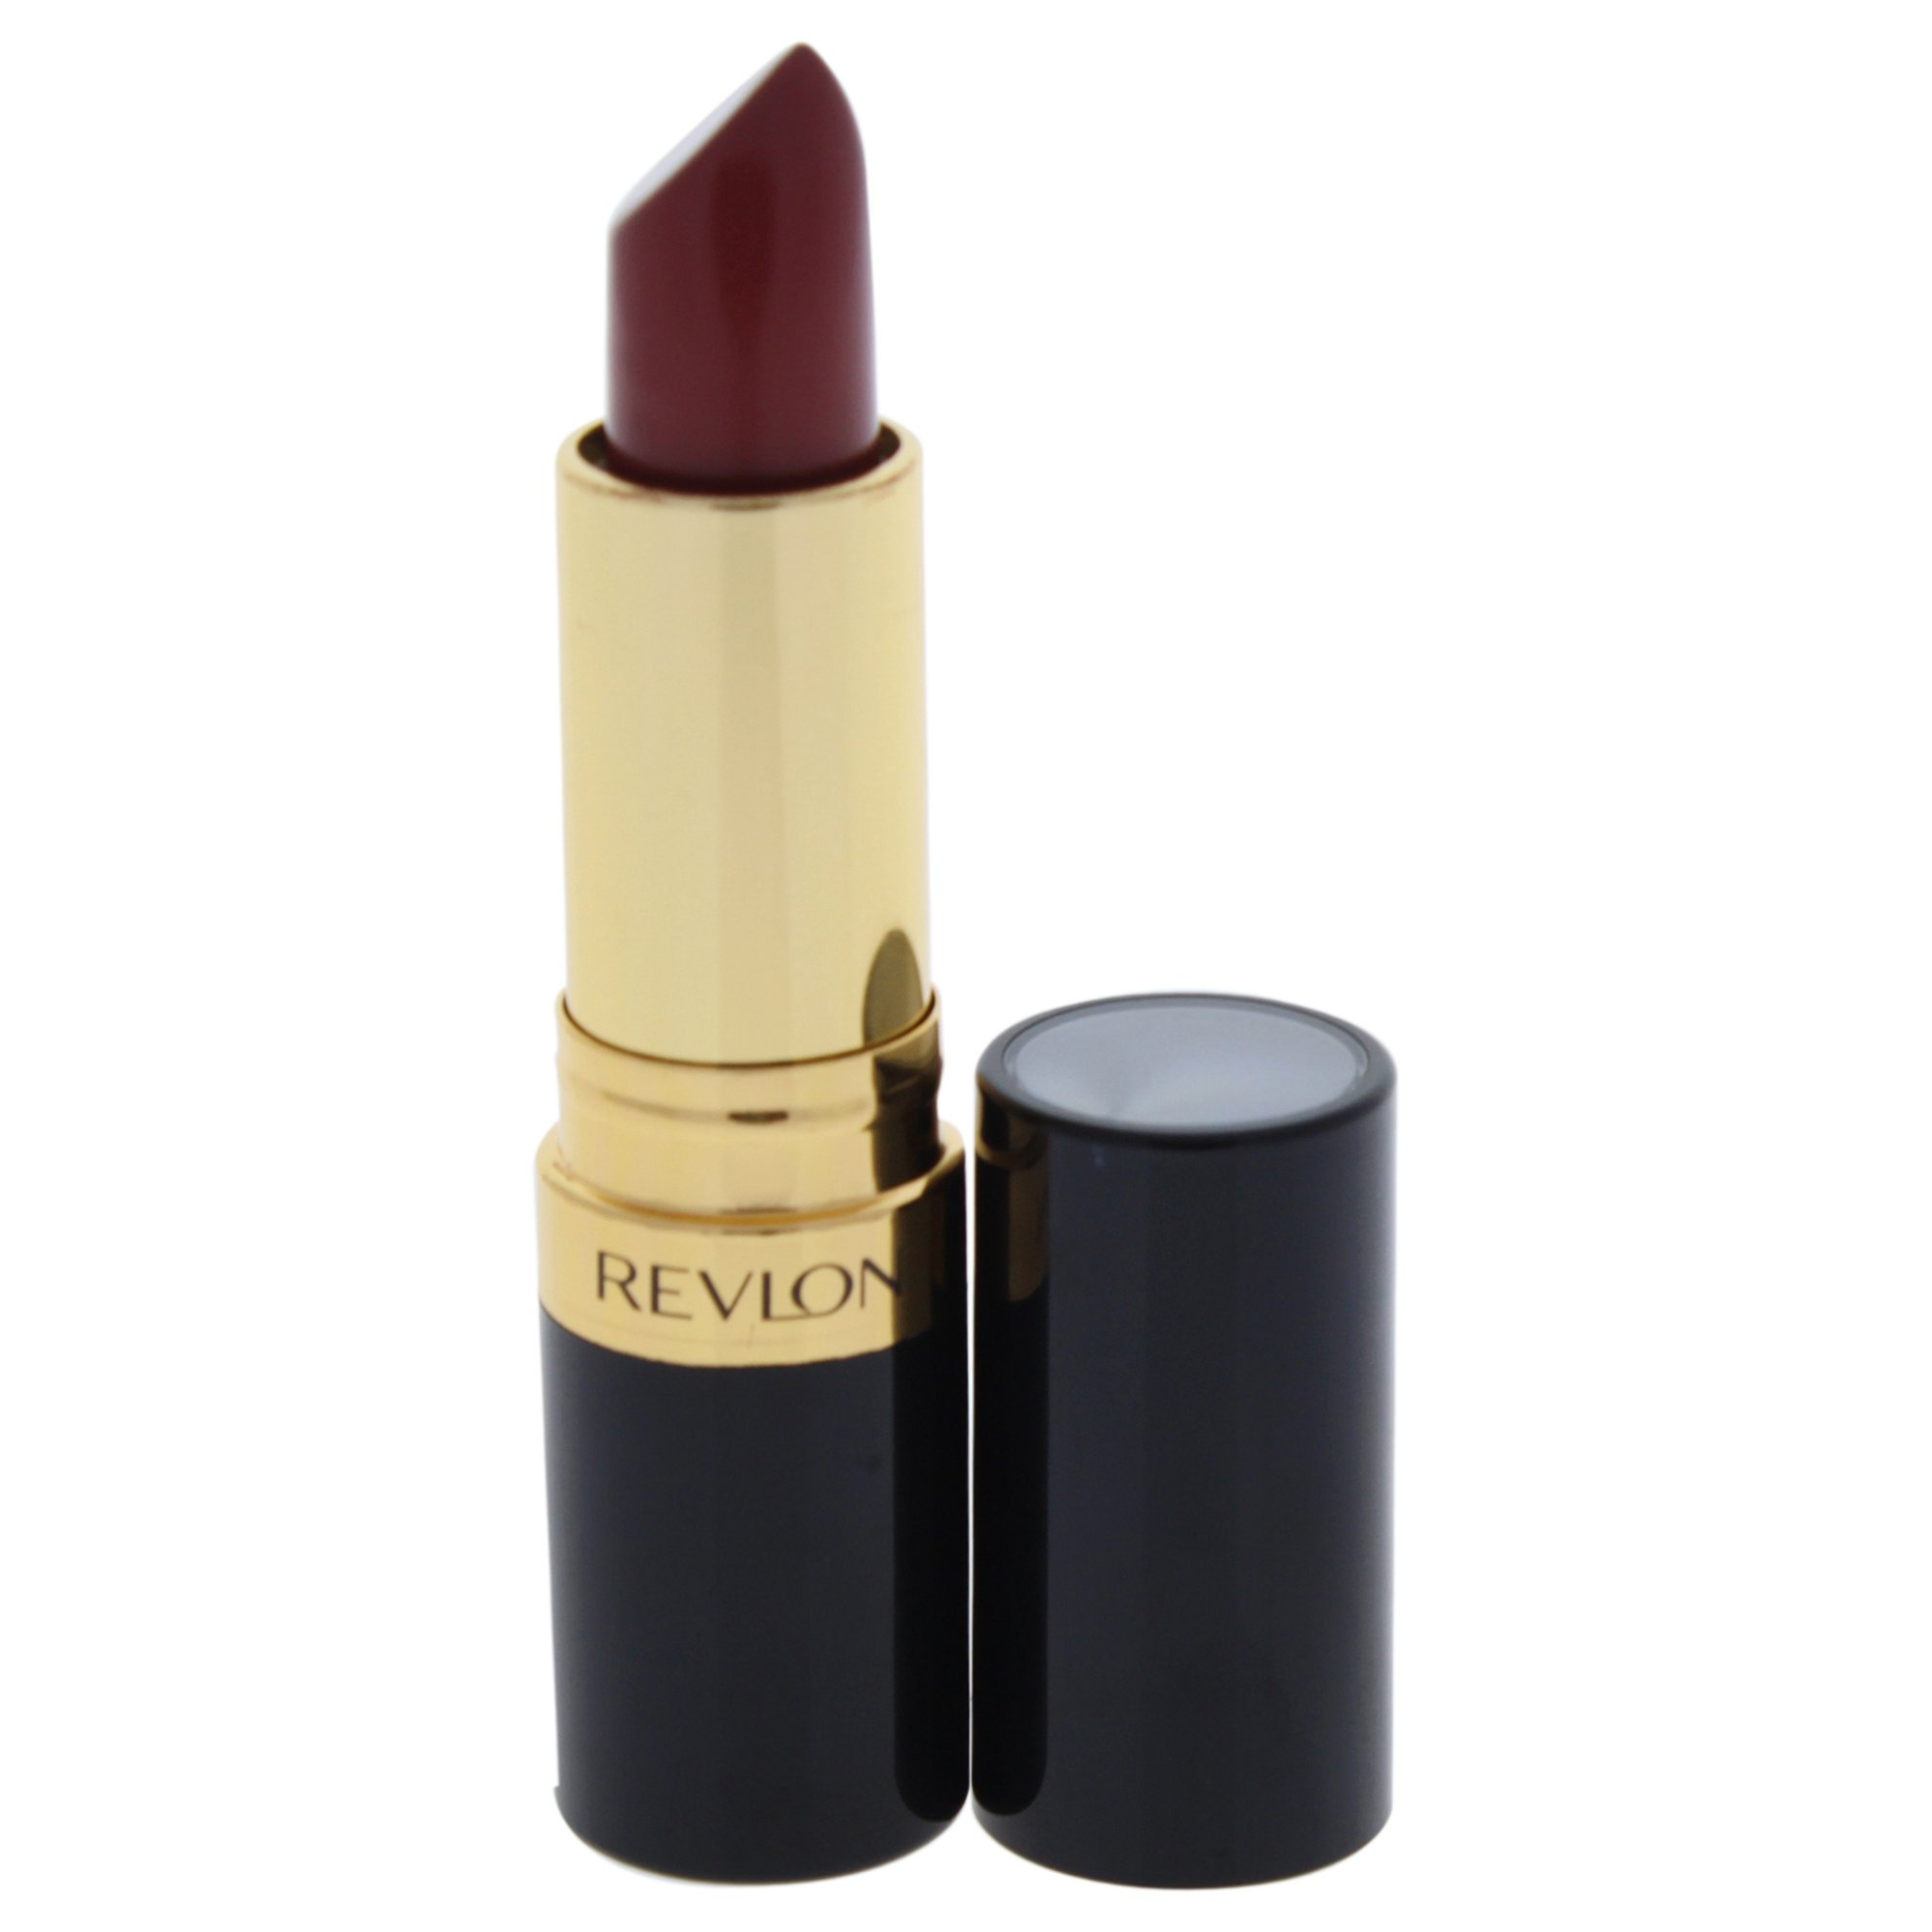
Item Name: Revlon Super Lustrous Lipstick with Vitamin E and Avocado Oil, Cream Lipstick in Wine, 535 Rum Raisin , 0.15 oz
Bullet Point 1: Super vibrant; Super lush; Super creamy; This cult-classic lipstick is the perfect combination of high-impact color in a super-moisturizing formula
Bullet Point 2: This lipstick uses microfine pigments so the shades are vibrant, but the feeling is lightweight
Bullet Point 3: The formula is infused with vitamin E and avocado oil. Buttery-only better
Bullet Point 4: Non caking, lightweight formula for superior comfort
Bullet Point 5: Over 82 amazing ways to play with cool, classic, and trendy lipstick shades ranging from nudes, pinks, reds, corals, browns and purples, in 4 finishes: cream, pearl, sheer, and matte
Value: 0.15
Unit: Ounce

Price: 8.735